Batalha dos Guararapes

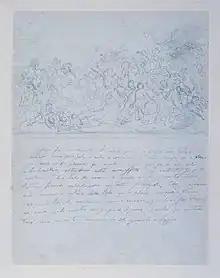
Study and notes for the painting.

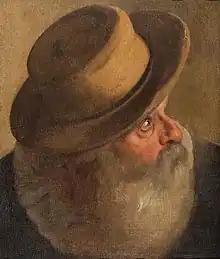
Study for a warrior

Centrally and prominently, there is André Vidal de Negreiros, field master of the Portuguese Army, brandishing his sword, mounted on a brown and white horse that prances at the moment captured by the artist, making his image taller than any other. At the same time, the master strikes a blow with his sword against the Dutch colonel Keeweer, who looks at him stunned, lying on the ground. This is the nerve center of the scene. Around the central content, many warriors with various spears, flags and swords face each other, having a concentration of men around the confrontation of the two chiefs. The battle is being won by the Portuguese army that is arranged on the left side of the picture, and on the right side, several Dutch dead, wounded on the ground and others still in the middle of the duel, with their bodies leaning forward, which directs the viewer's gaze. Next to the battered colonel, there are warriors protecting him from the Portuguese master, covering him like in a barricade and pointing their weapons at the enemy. The Dutch colonel's white horse is lying wounded on the ground. Meirelles also depicts the military strategies used and, in this way, exposes the Dutch warriors, who were arranged in several human bands, creating army phases.